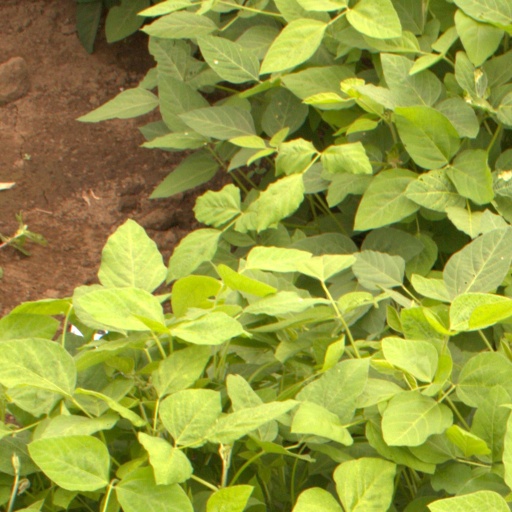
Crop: soybean